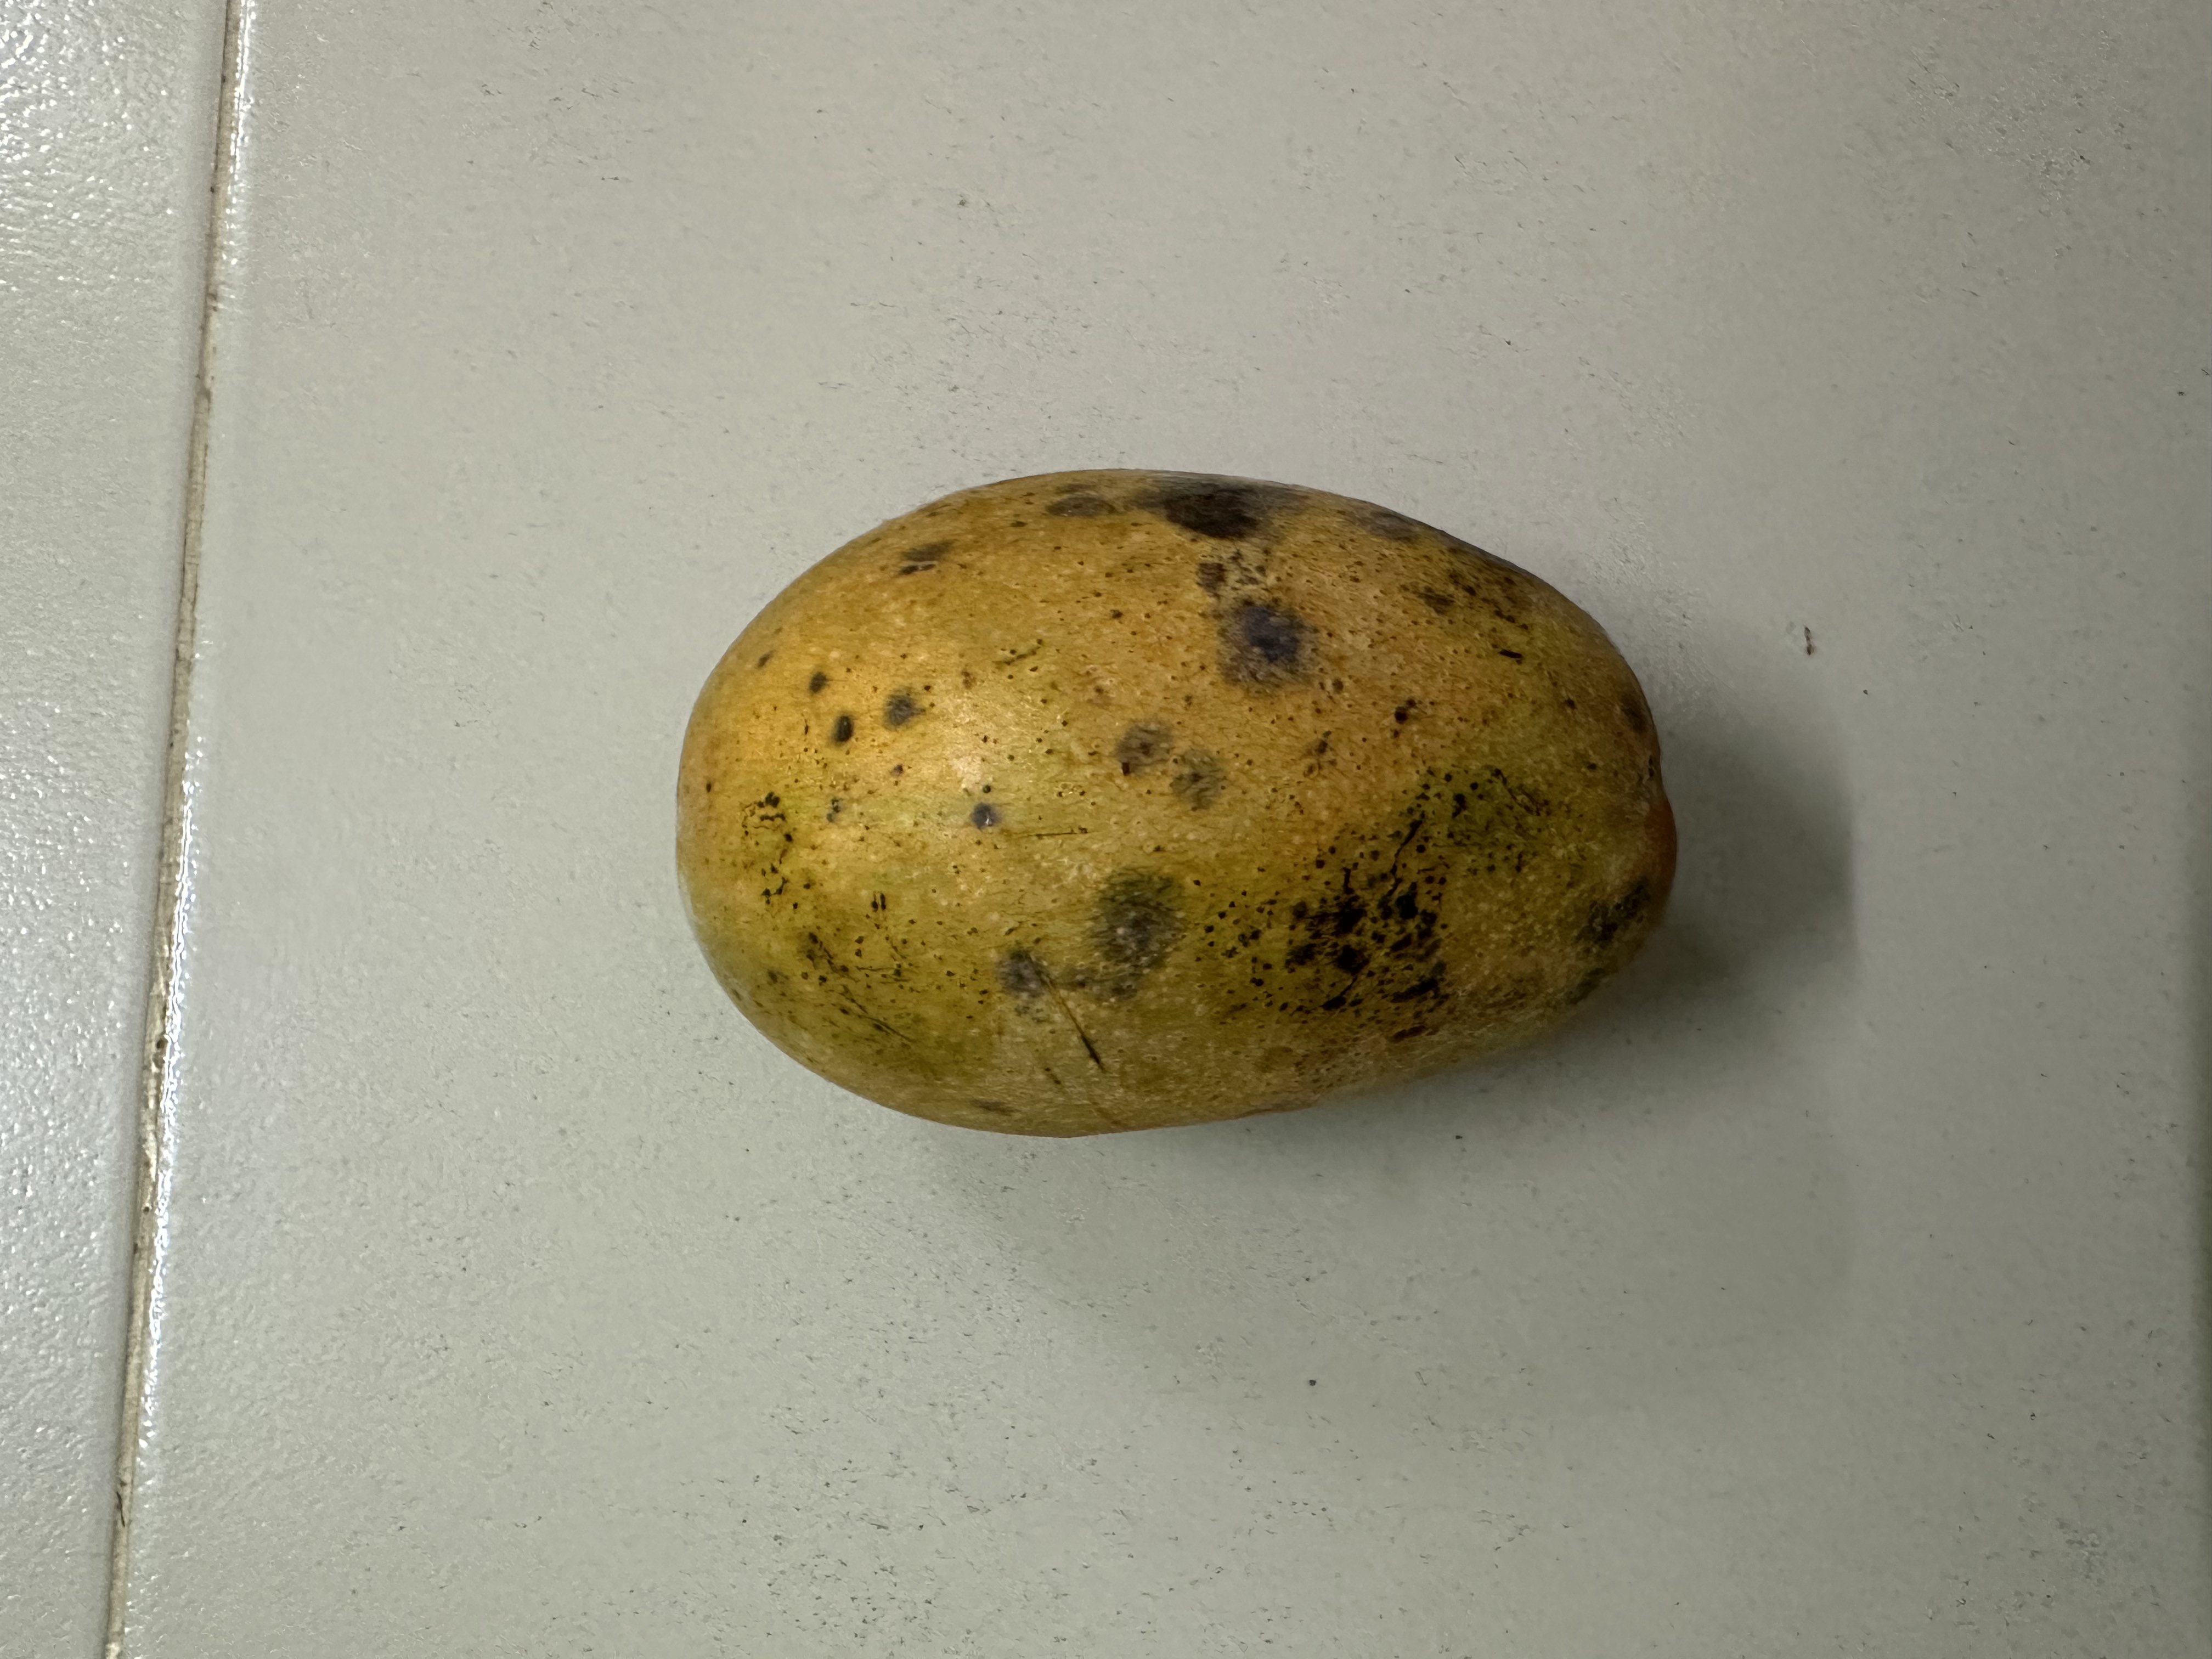
Mango variety: Mollika